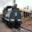
Label: train